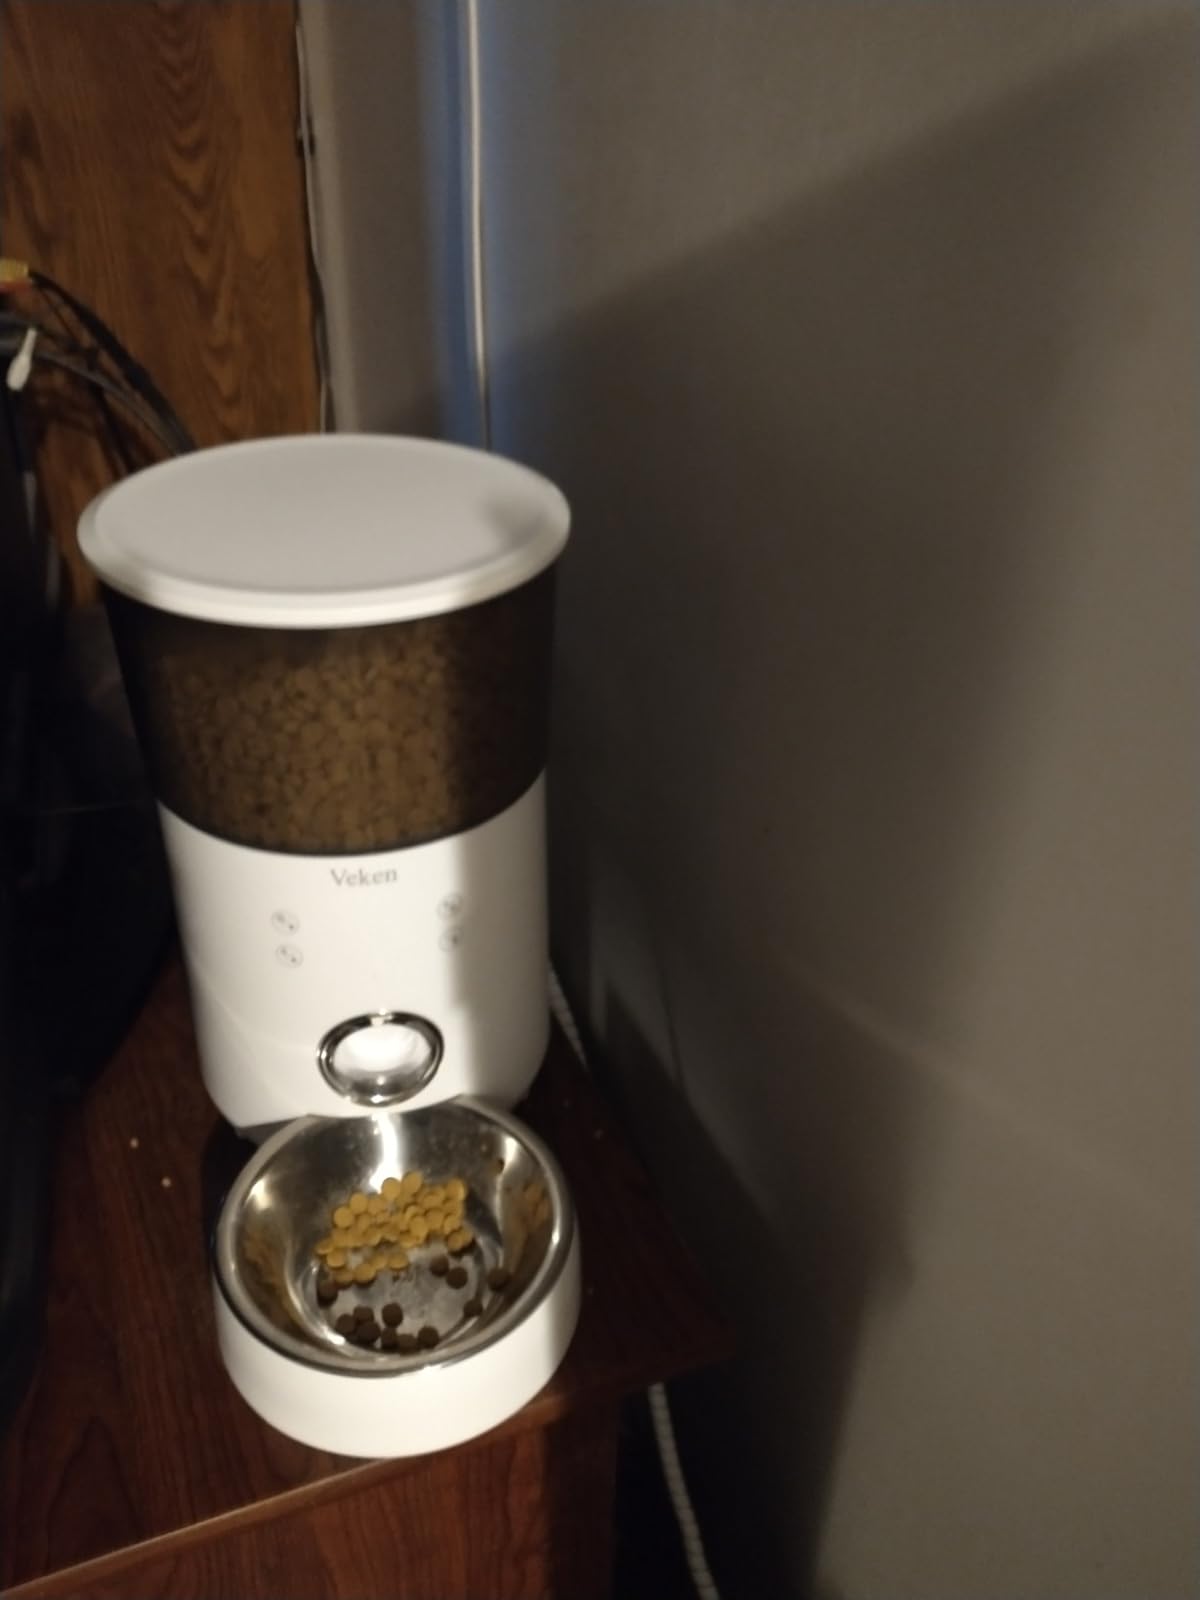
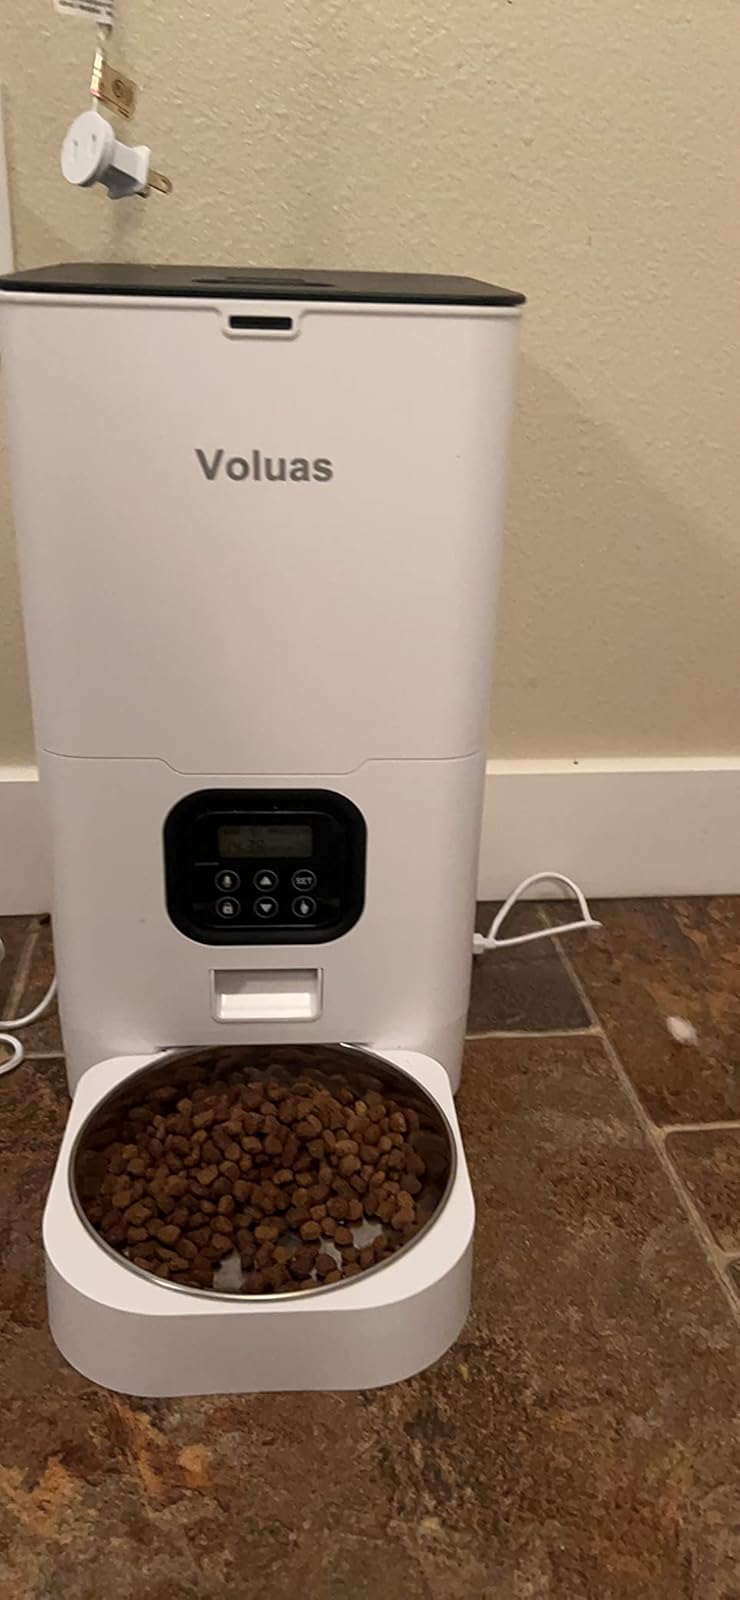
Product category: items_feeder
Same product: no